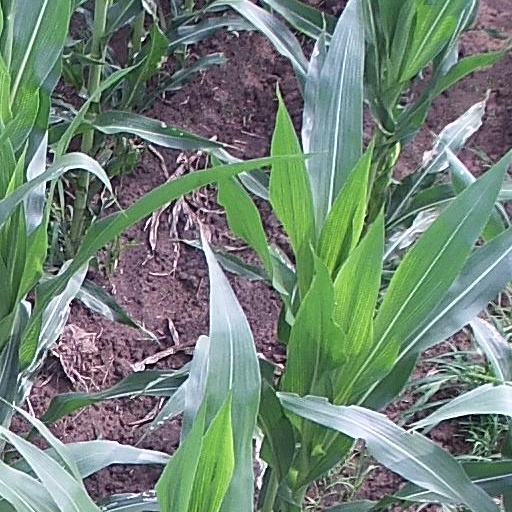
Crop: maize; corn